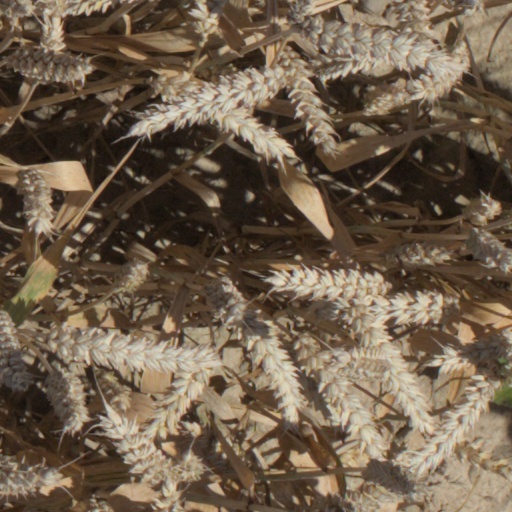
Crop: wheat